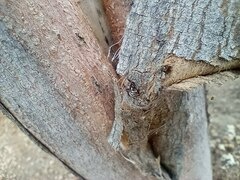
Species: Lactrodectus_hesperus